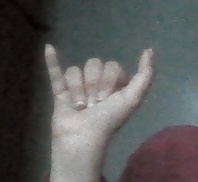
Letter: ya